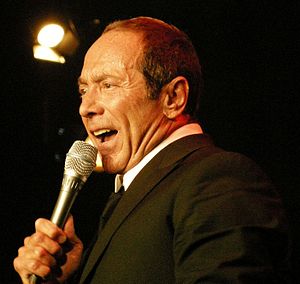
Paul Anka
Anka ,North Sea Jazz Festival 2007
Paul Anka er en amerikansk-canadisk sanger, sangskriver og skuespiller.